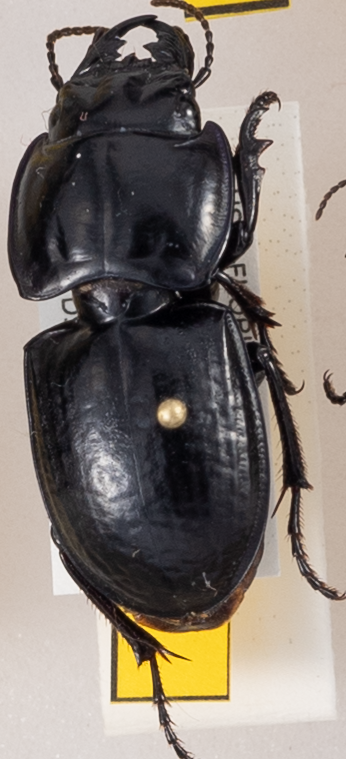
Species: Pasimachus sublaevis
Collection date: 2018-06-05
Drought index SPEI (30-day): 1.69
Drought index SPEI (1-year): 0.88
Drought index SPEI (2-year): -0.03